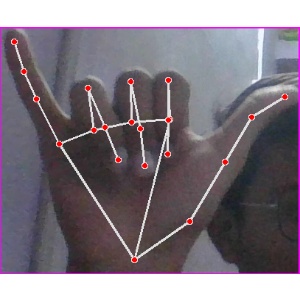
अक्षर: य